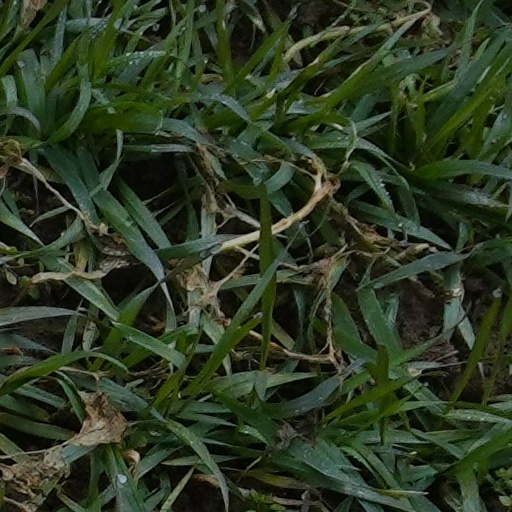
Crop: wheat